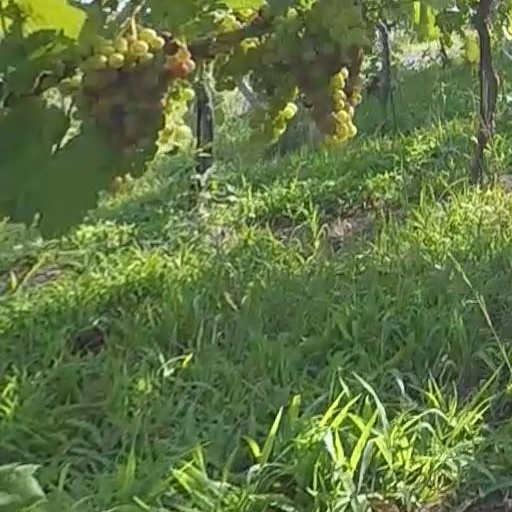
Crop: grape